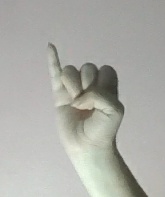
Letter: meem